Entranceway at Main Street at LeBrun Road

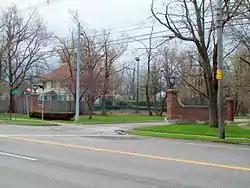
Entranceway at Main Street at LeBrun Road, April 2010

Entranceway at Main Street at LeBrun Road is a suburban residential subdivision entranceway in Amherst, New York, USA. It was built about 1920 by Goode & Sickels, Realtors. It is located on Main Street (New York State Route 5) at Eggertsville in the town of Amherst within Erie County. It consists of half-height brick masonry walls, brick masonry posts, and accent light fixtures located on either street corner.